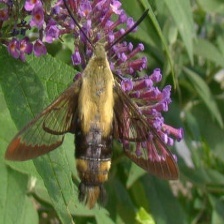
Species: CLEARWING MOTH